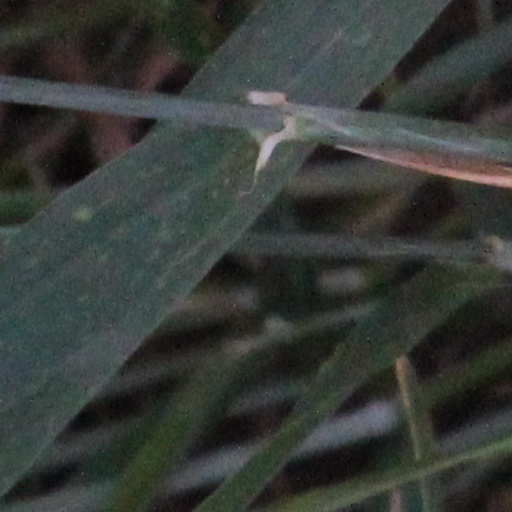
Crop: wheat